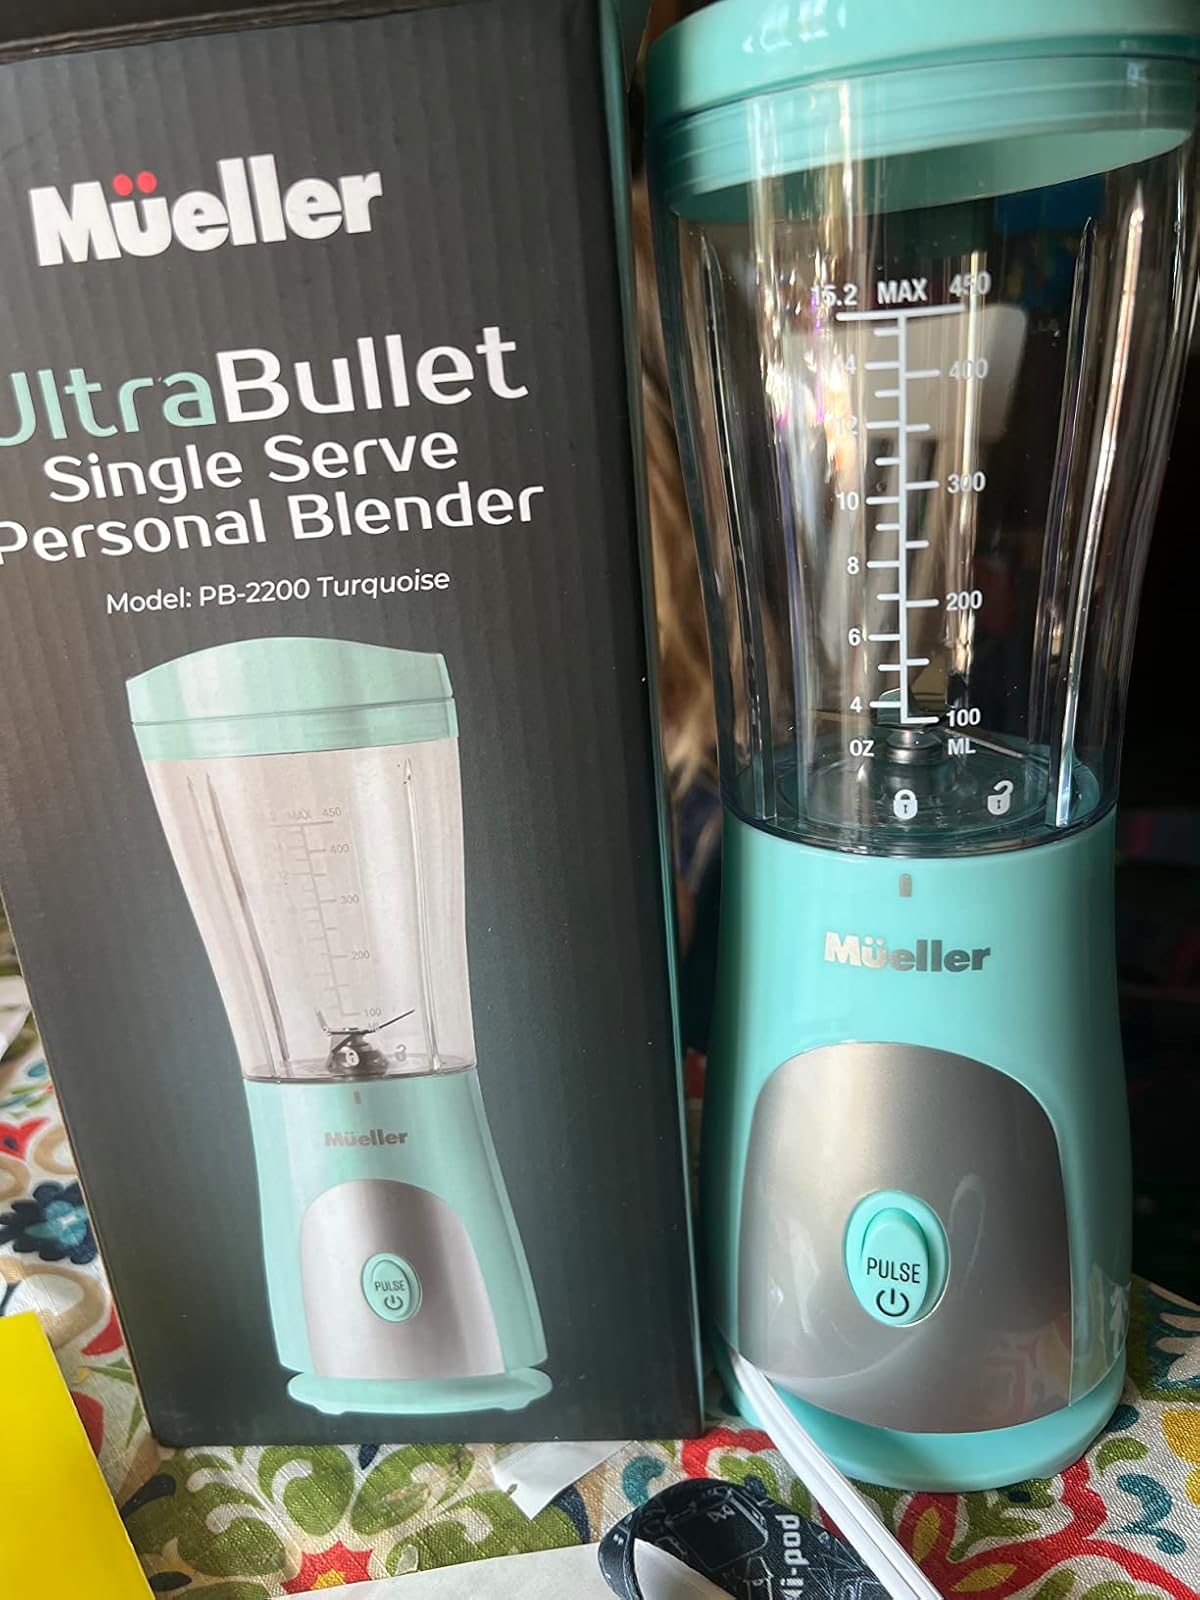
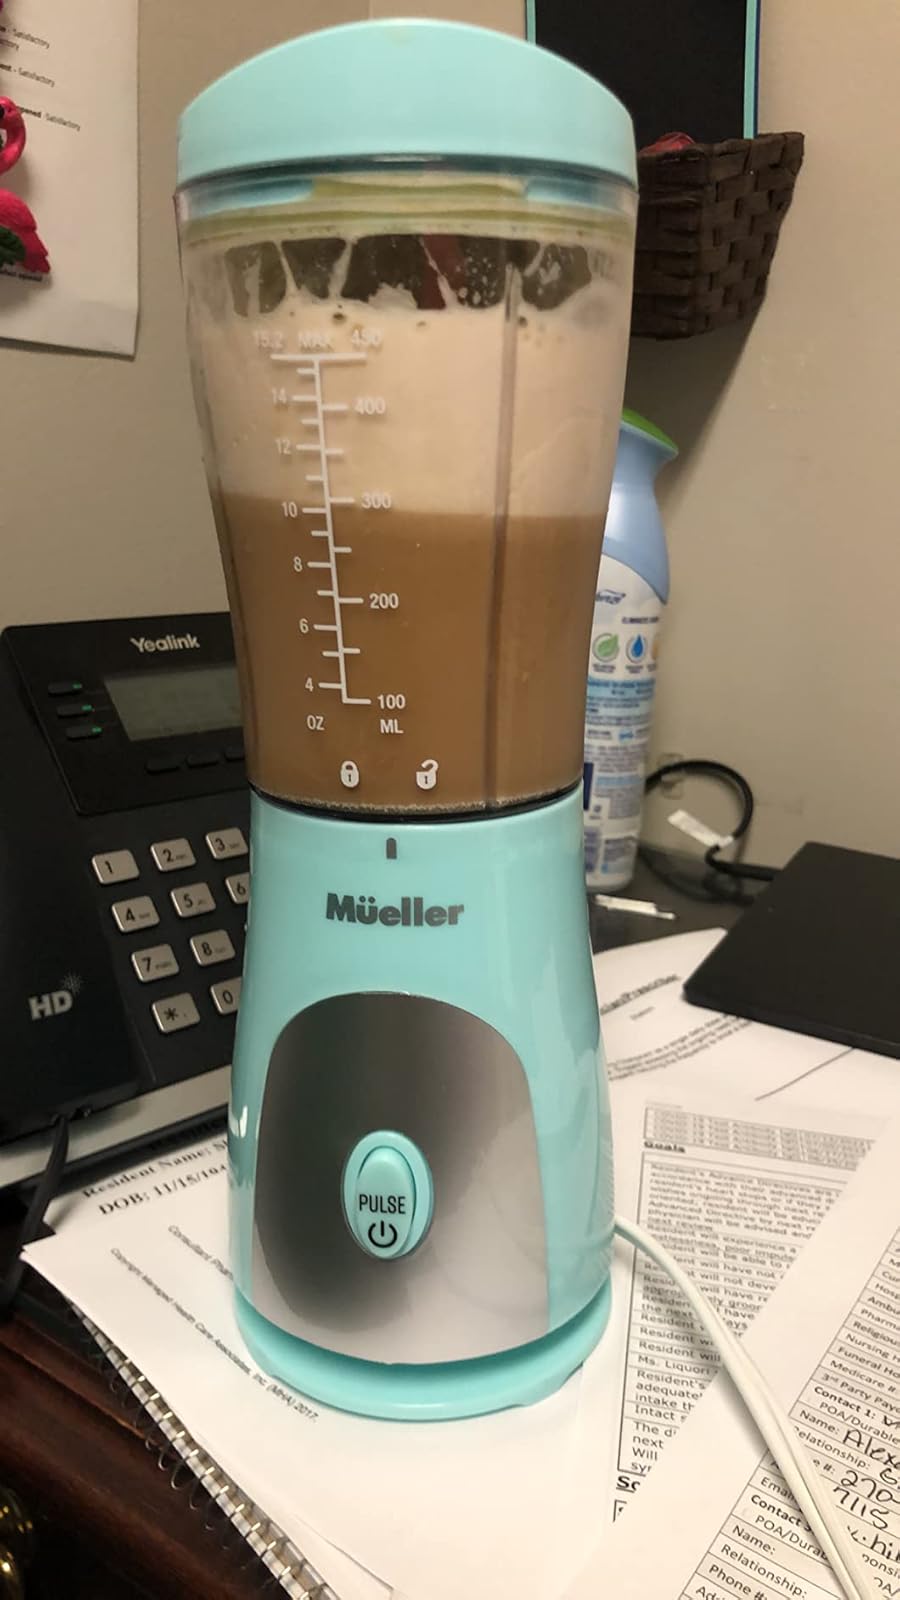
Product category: items_blender
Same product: yes